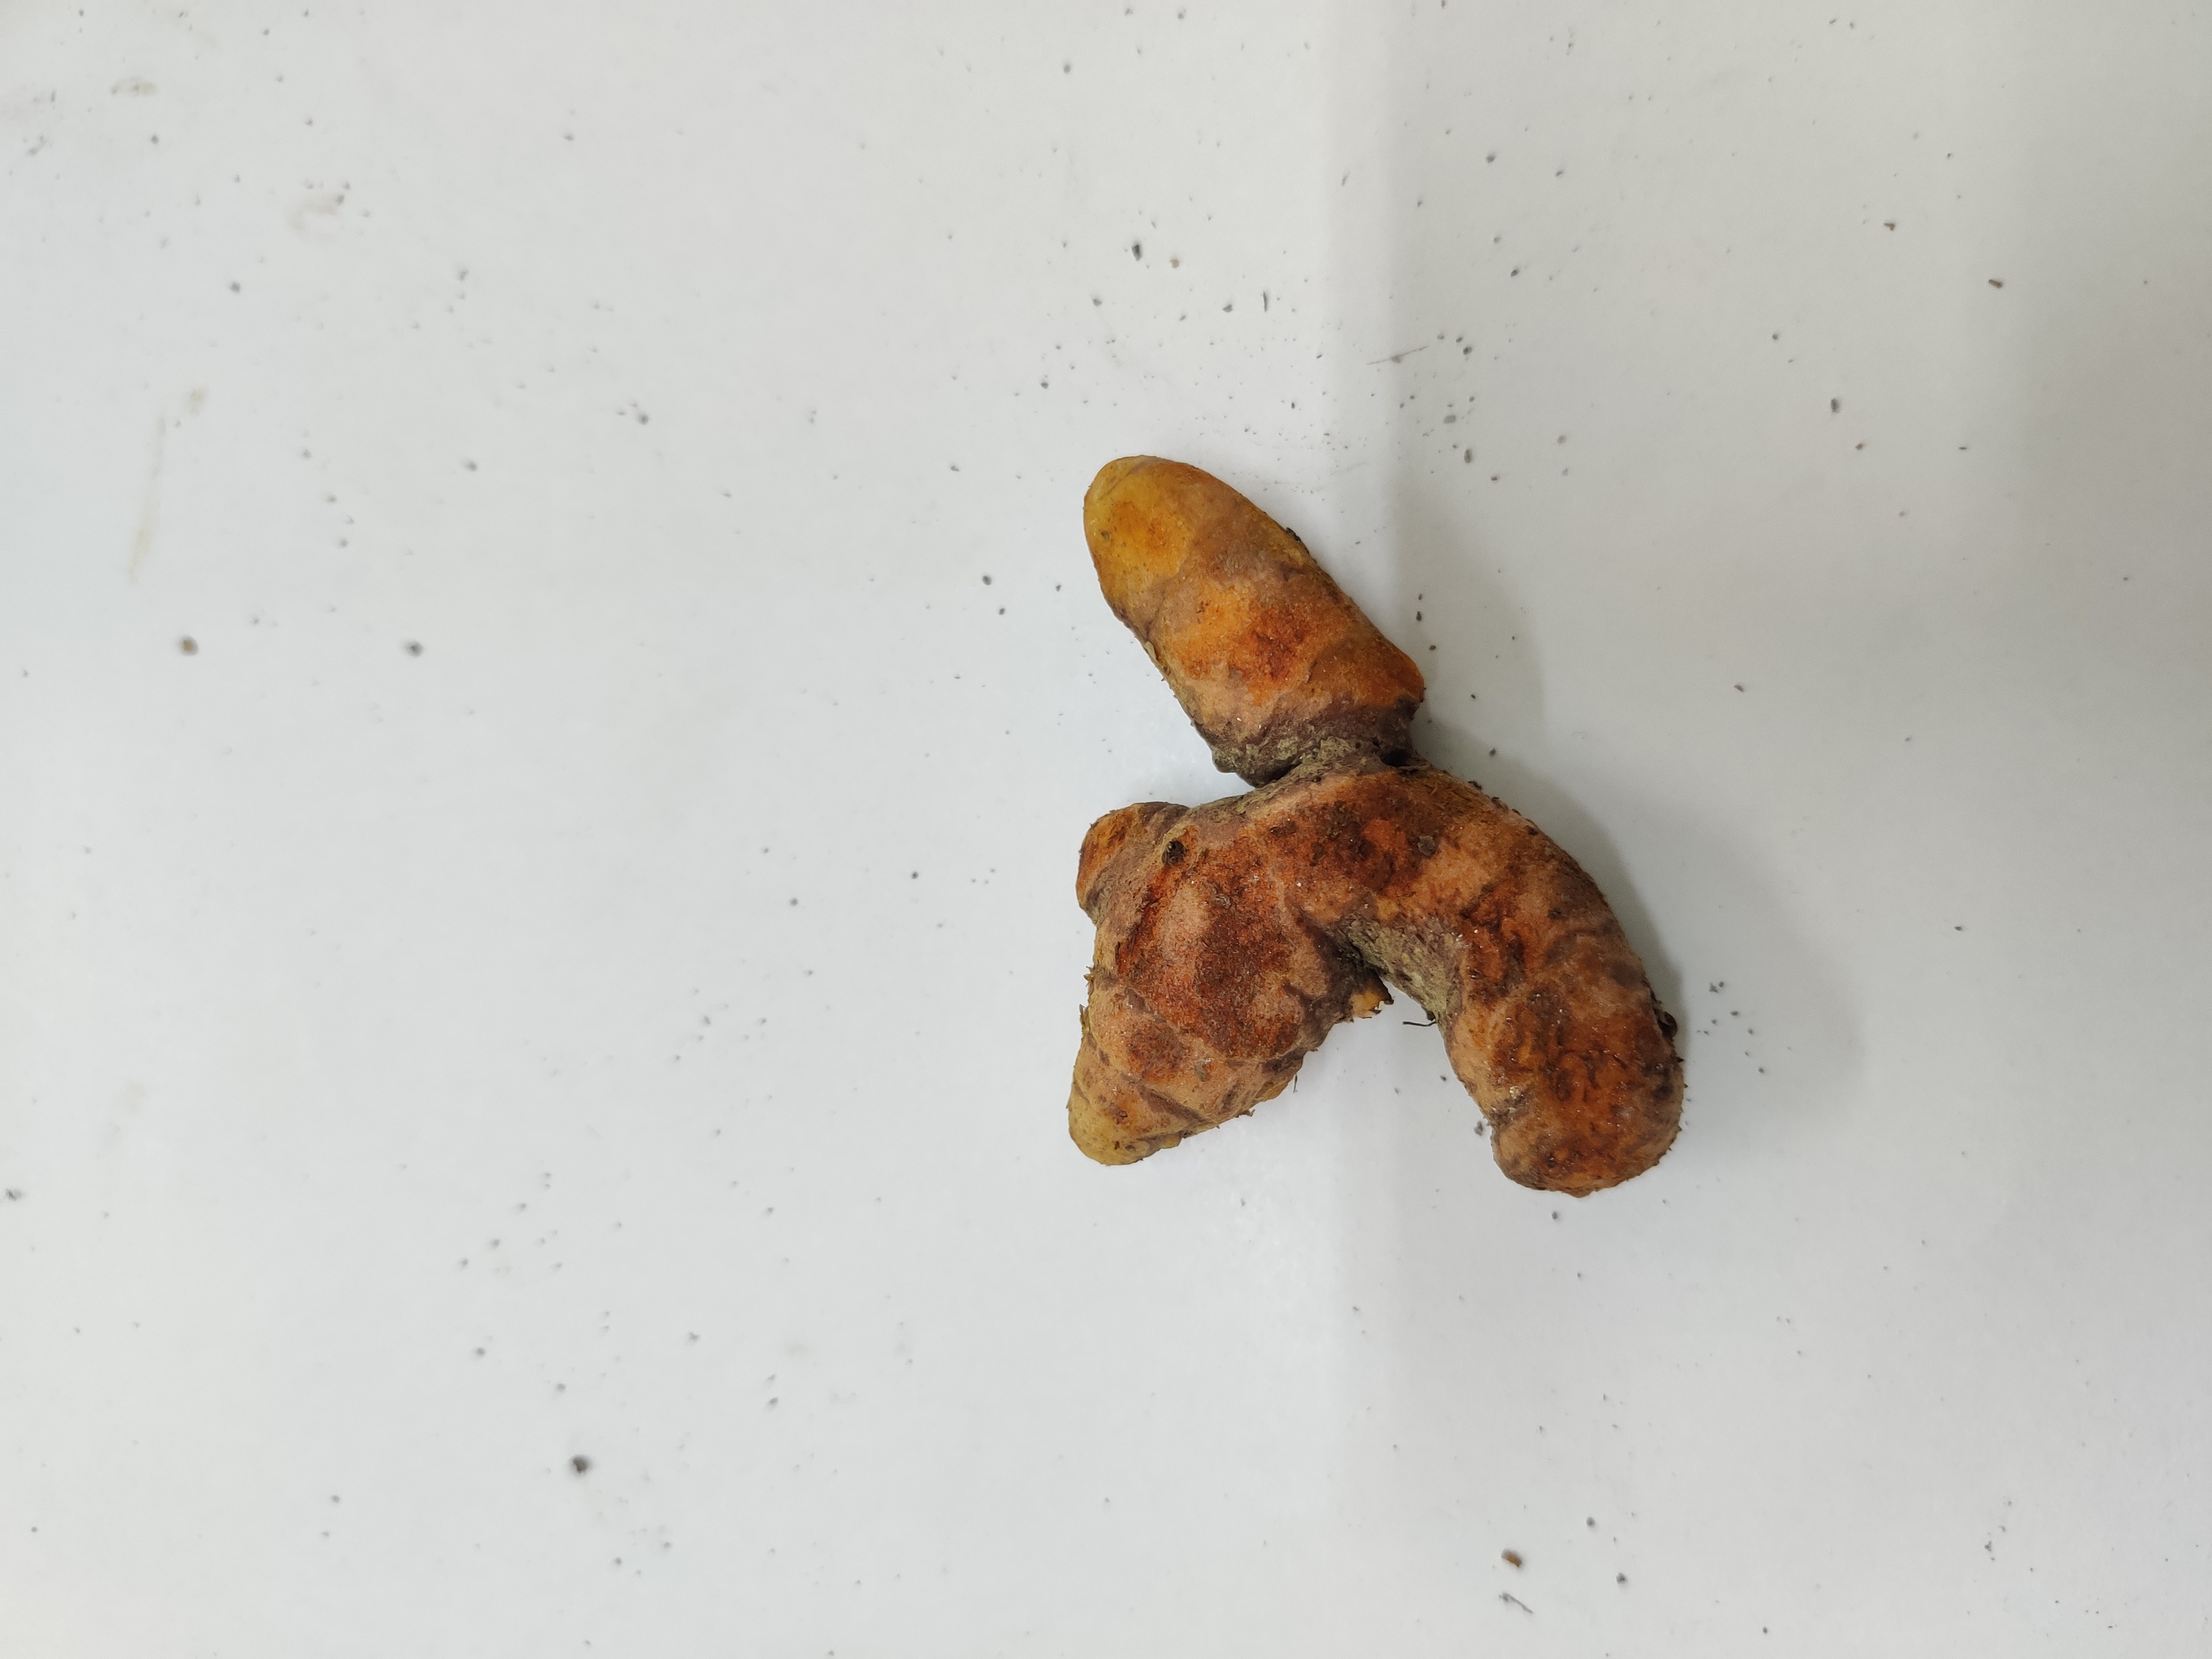
Crop: Turmeric
Condition: Fresh